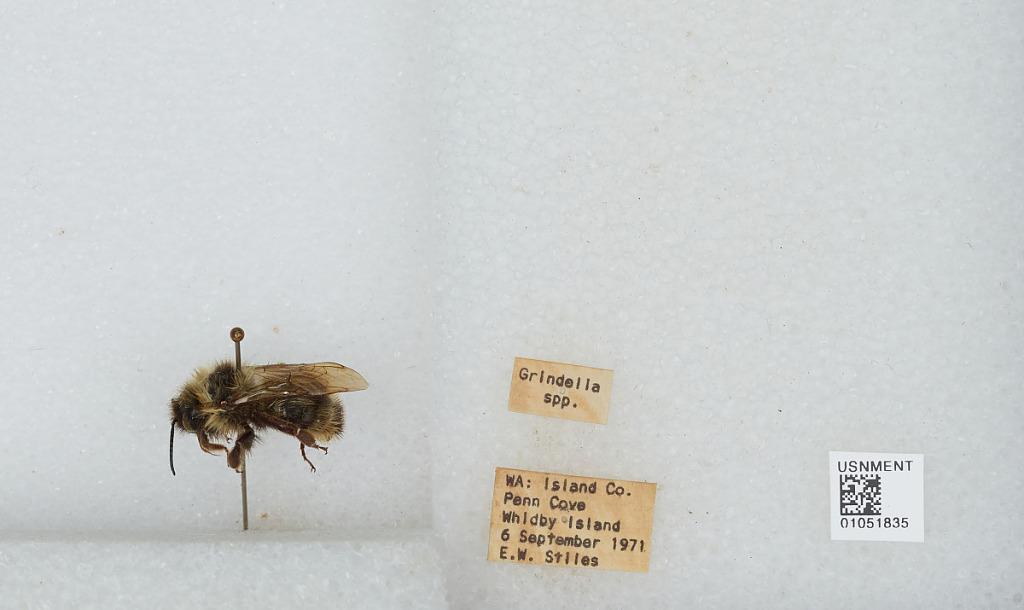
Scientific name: Bombus sp.
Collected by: E. Stiles
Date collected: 1971-9-6
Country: United States
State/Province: Washington
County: Island
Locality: Penn Cove, Whidbey Island
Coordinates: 48.2392, -122.679